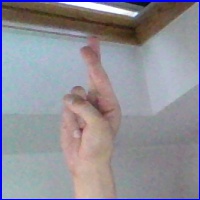
Letra: R